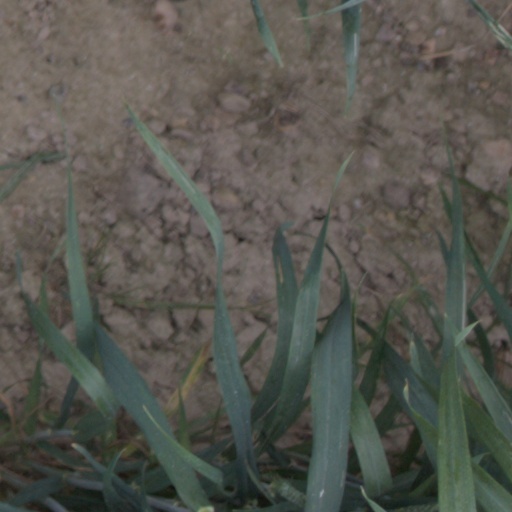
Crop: wheat